Jensen Motors

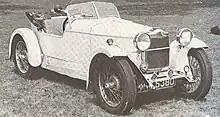
Alan Jensen's first Avon Special

Jensen Motors Limited was a British manufacturer of sports cars and commercial vehicles in West Bromwich, England. Brothers Alan and Richard Jensen gave the new name, Jensen Motors Limited, to the commercial- and sports car body-making business of W J Smith & Sons Limited in 1934. It ceased trading in 1976. Though trading would resume in 1998, Jensen Motors Limited was dissolved on 30 July 2011.